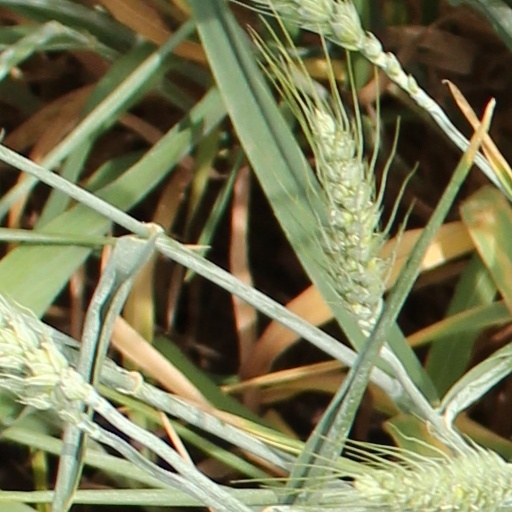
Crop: wheat